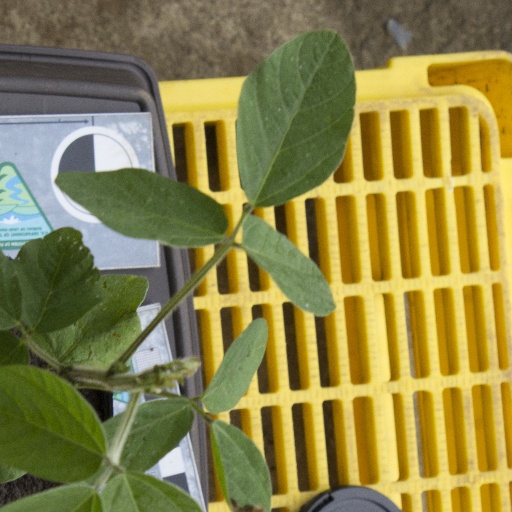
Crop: soybean